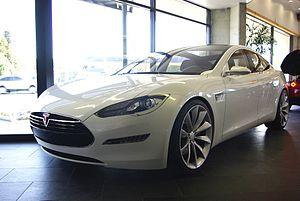
La Tesla Model S est une voiture électrique haut de gamme construite par Tesla Motors. Présentée au public en 2009 au Salon de l'automobile de Francfort, elle est commercialisée aux États-Unis depuis 2012 et dans certains pays d'Europe depuis l'automne 2013. Il s'agit du second modèle de voiture commercialisé par Tesla Motors, après la Tesla Roadster.